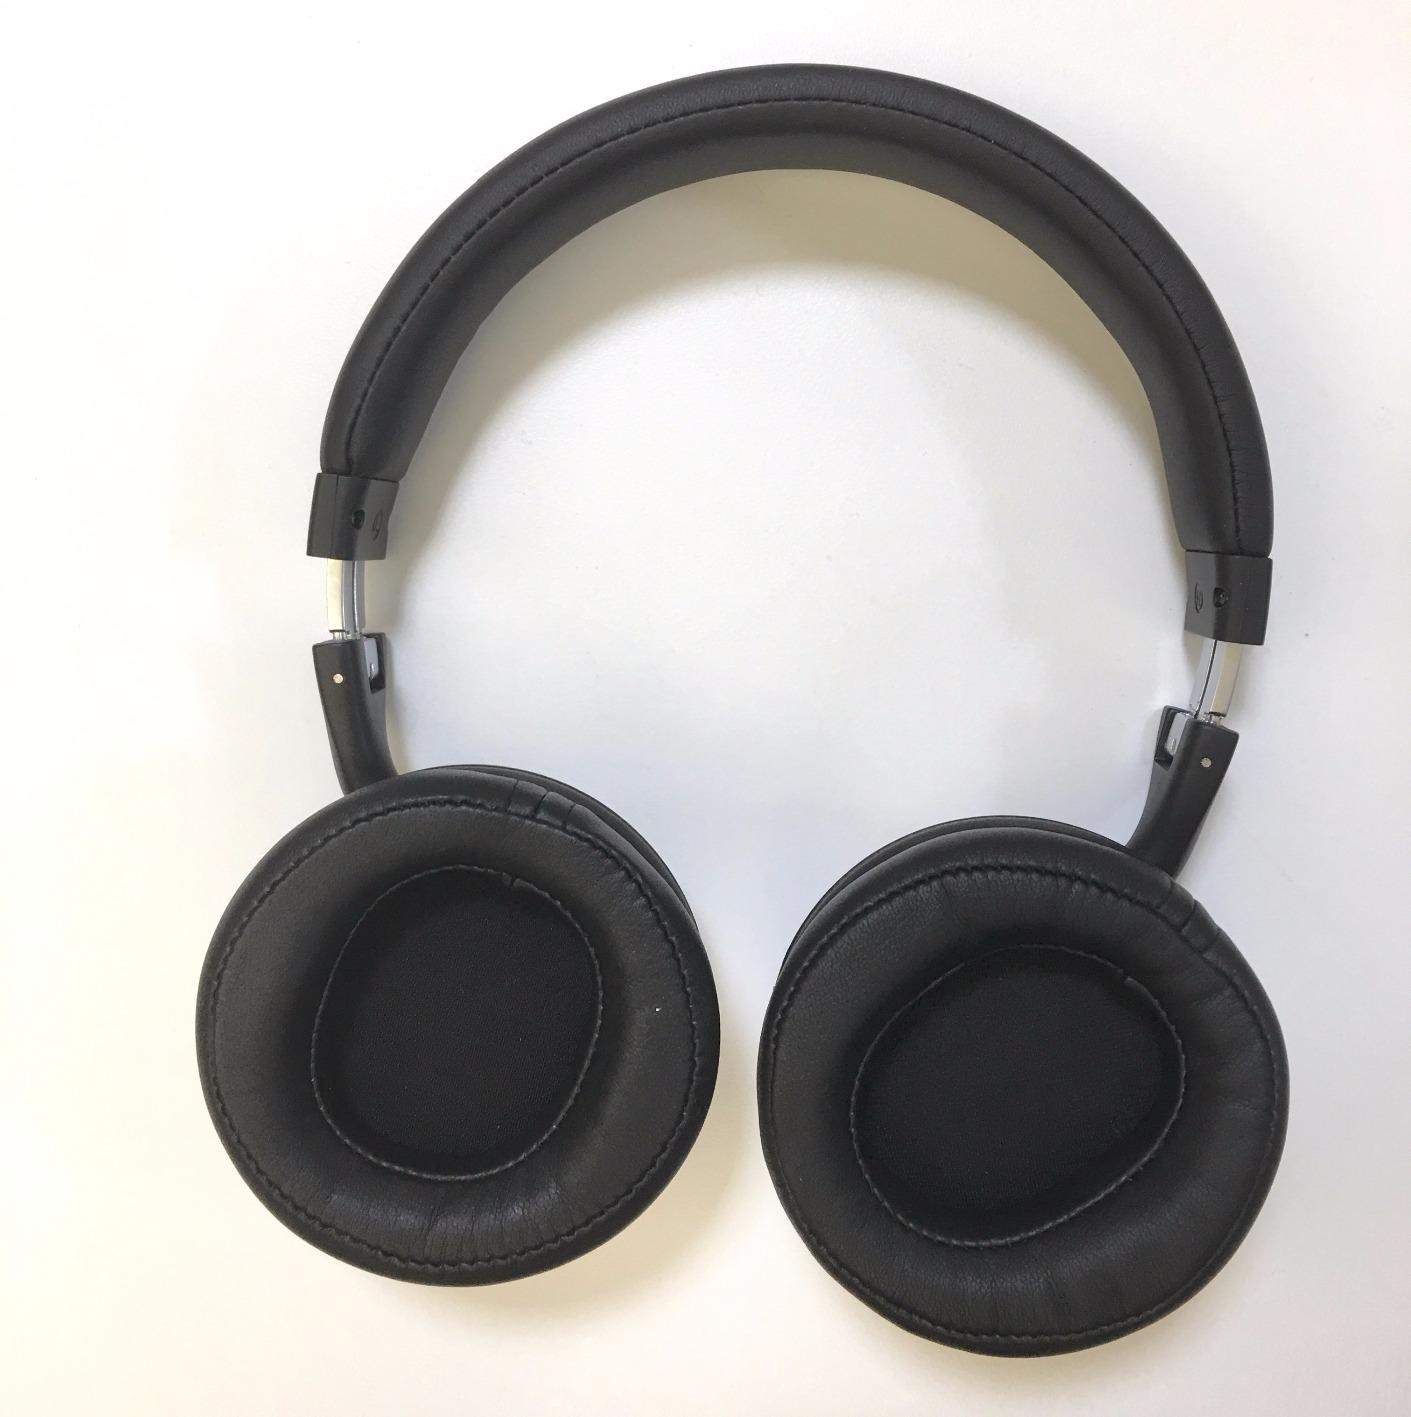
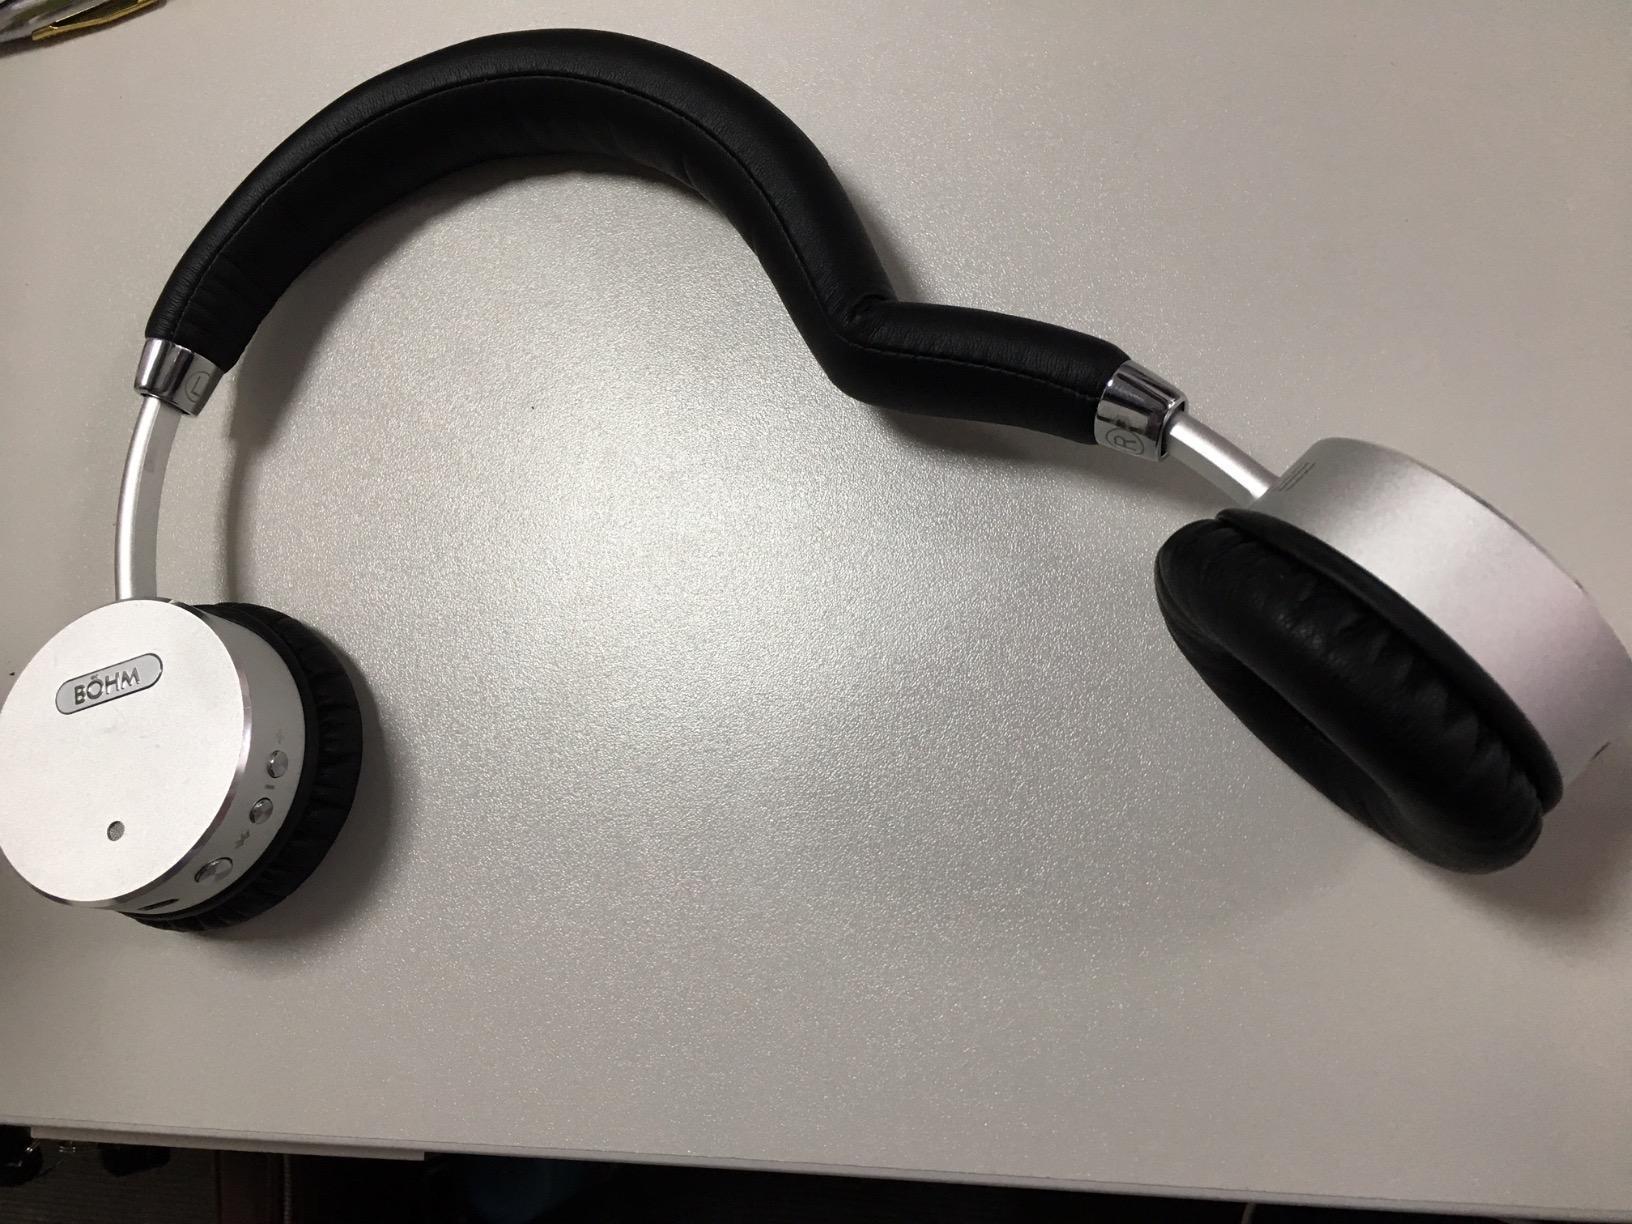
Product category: headphones
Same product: no